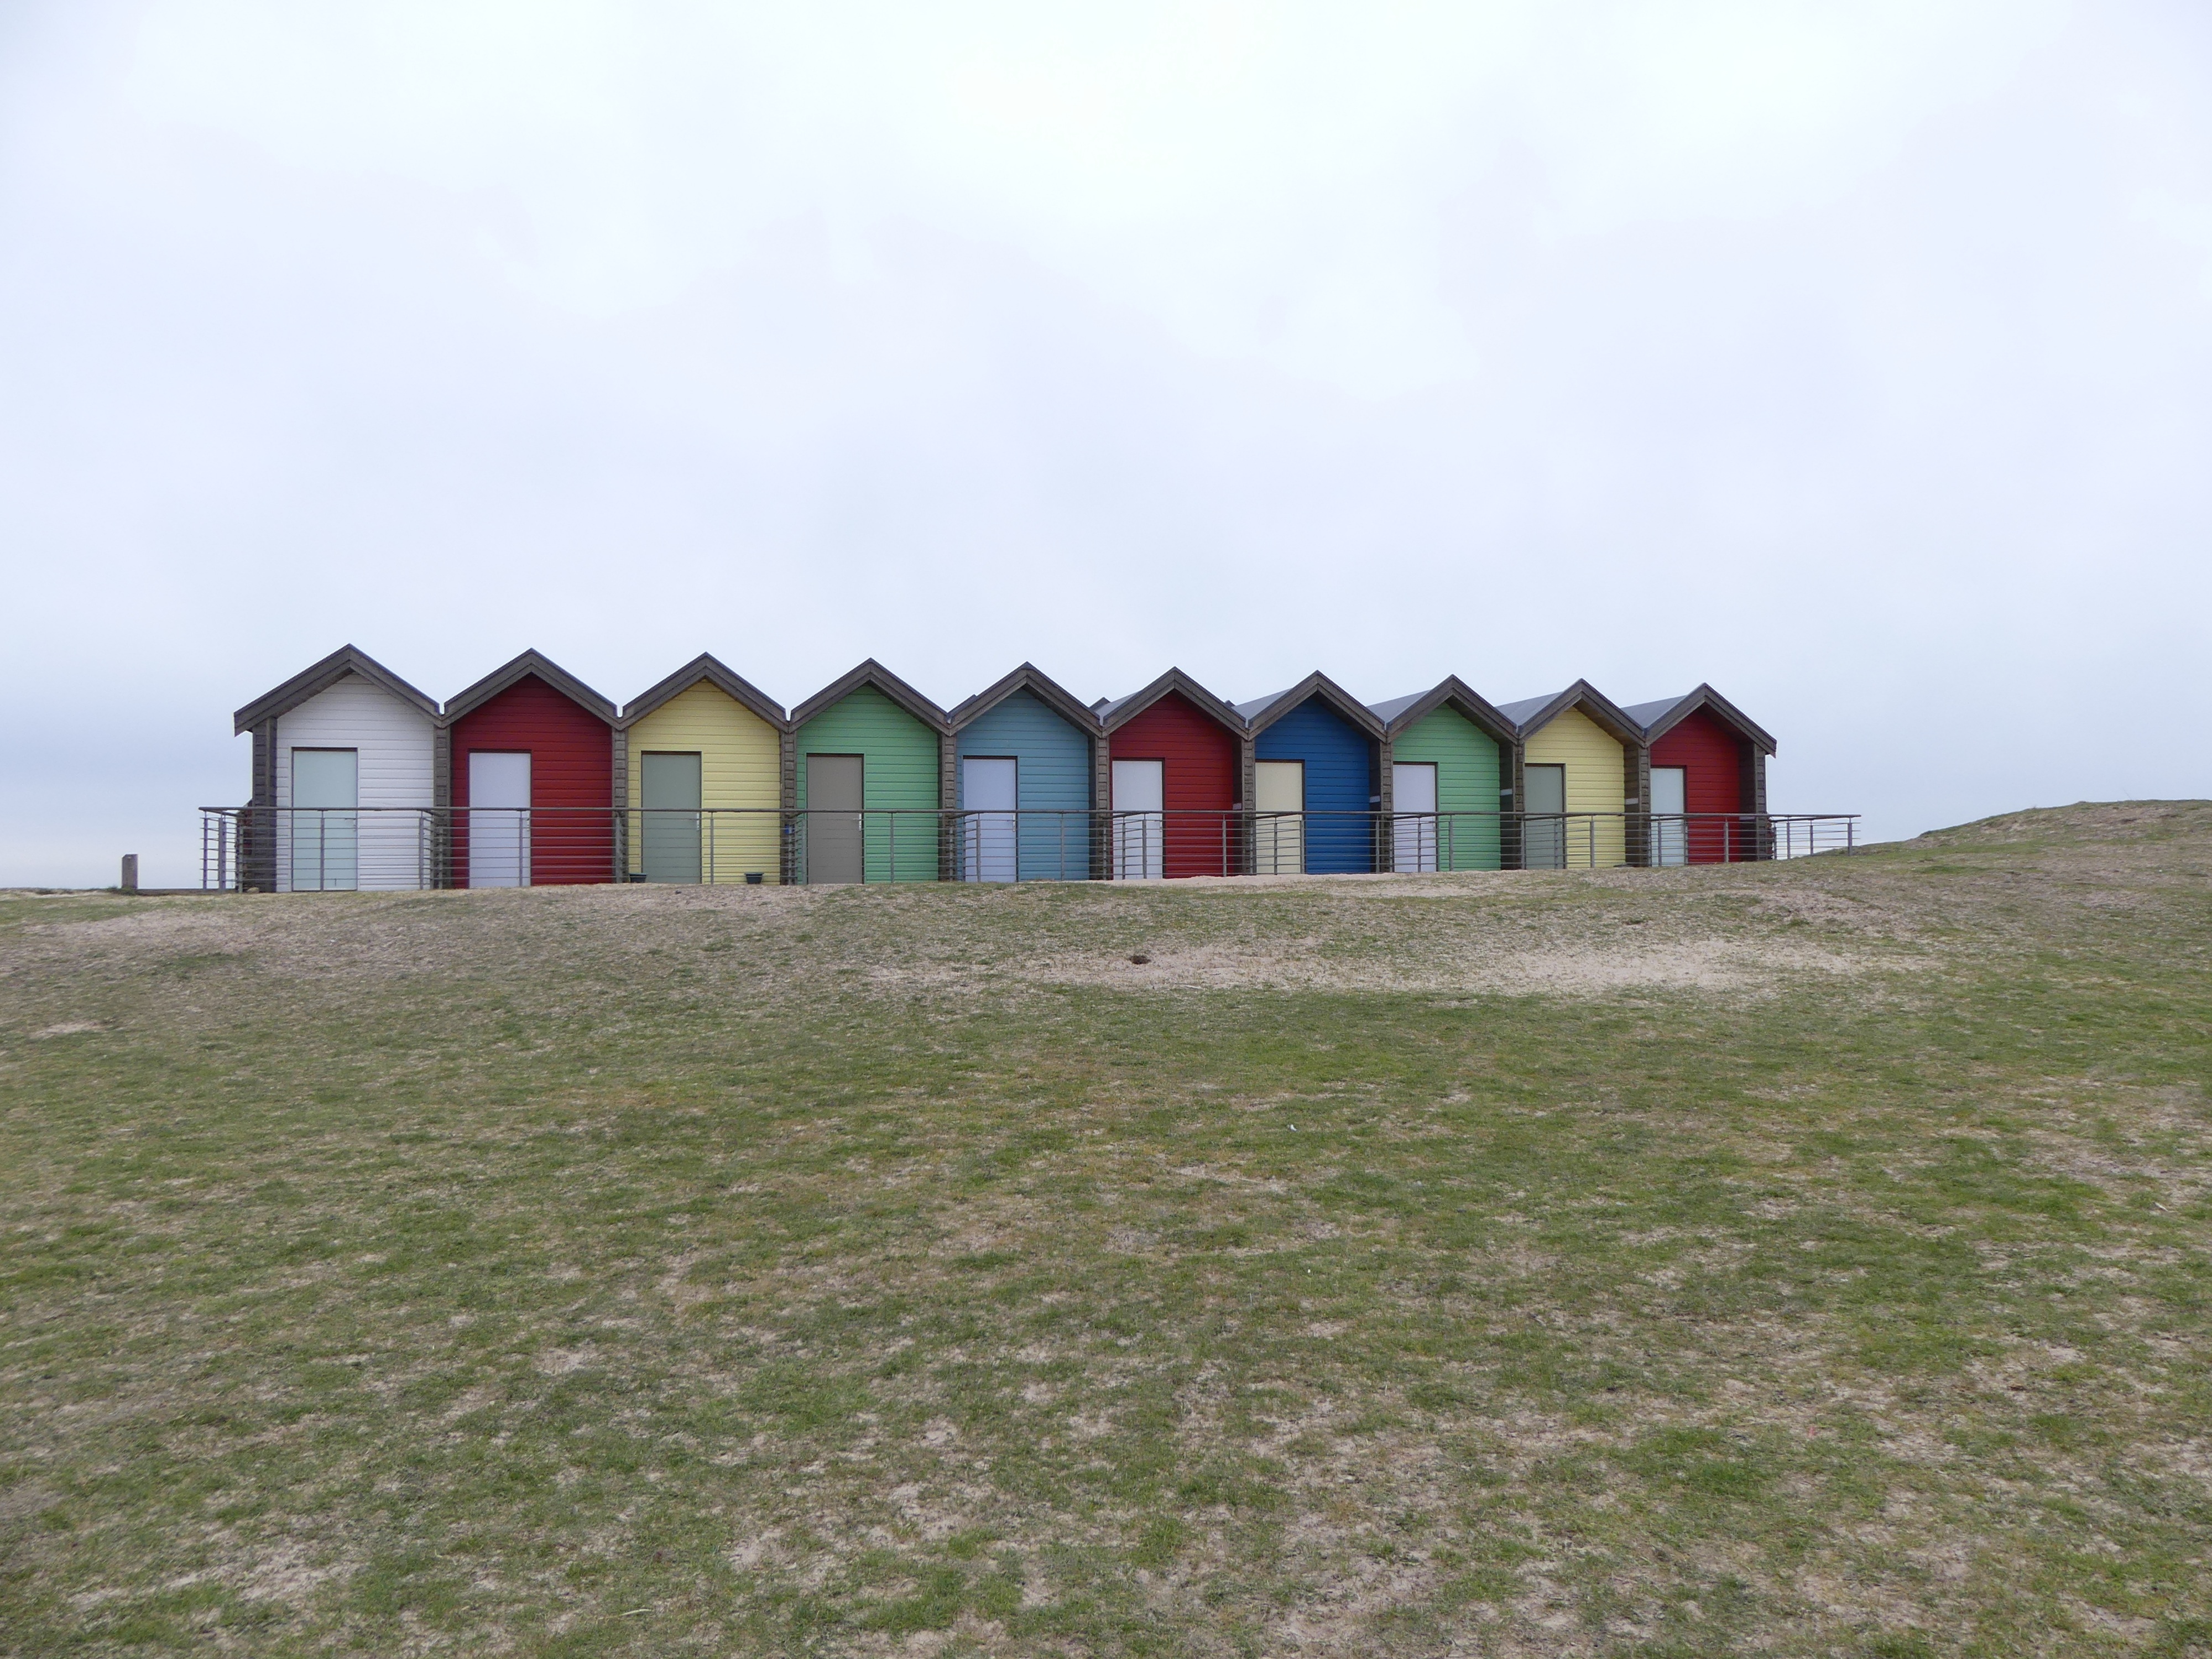
beach, farm, building, barn, seaside, property, chapel, monastery, estate, northumberland, rural area, beach huts, blyth